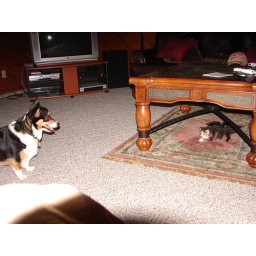
Young cat and dog square off in a high noon setting.